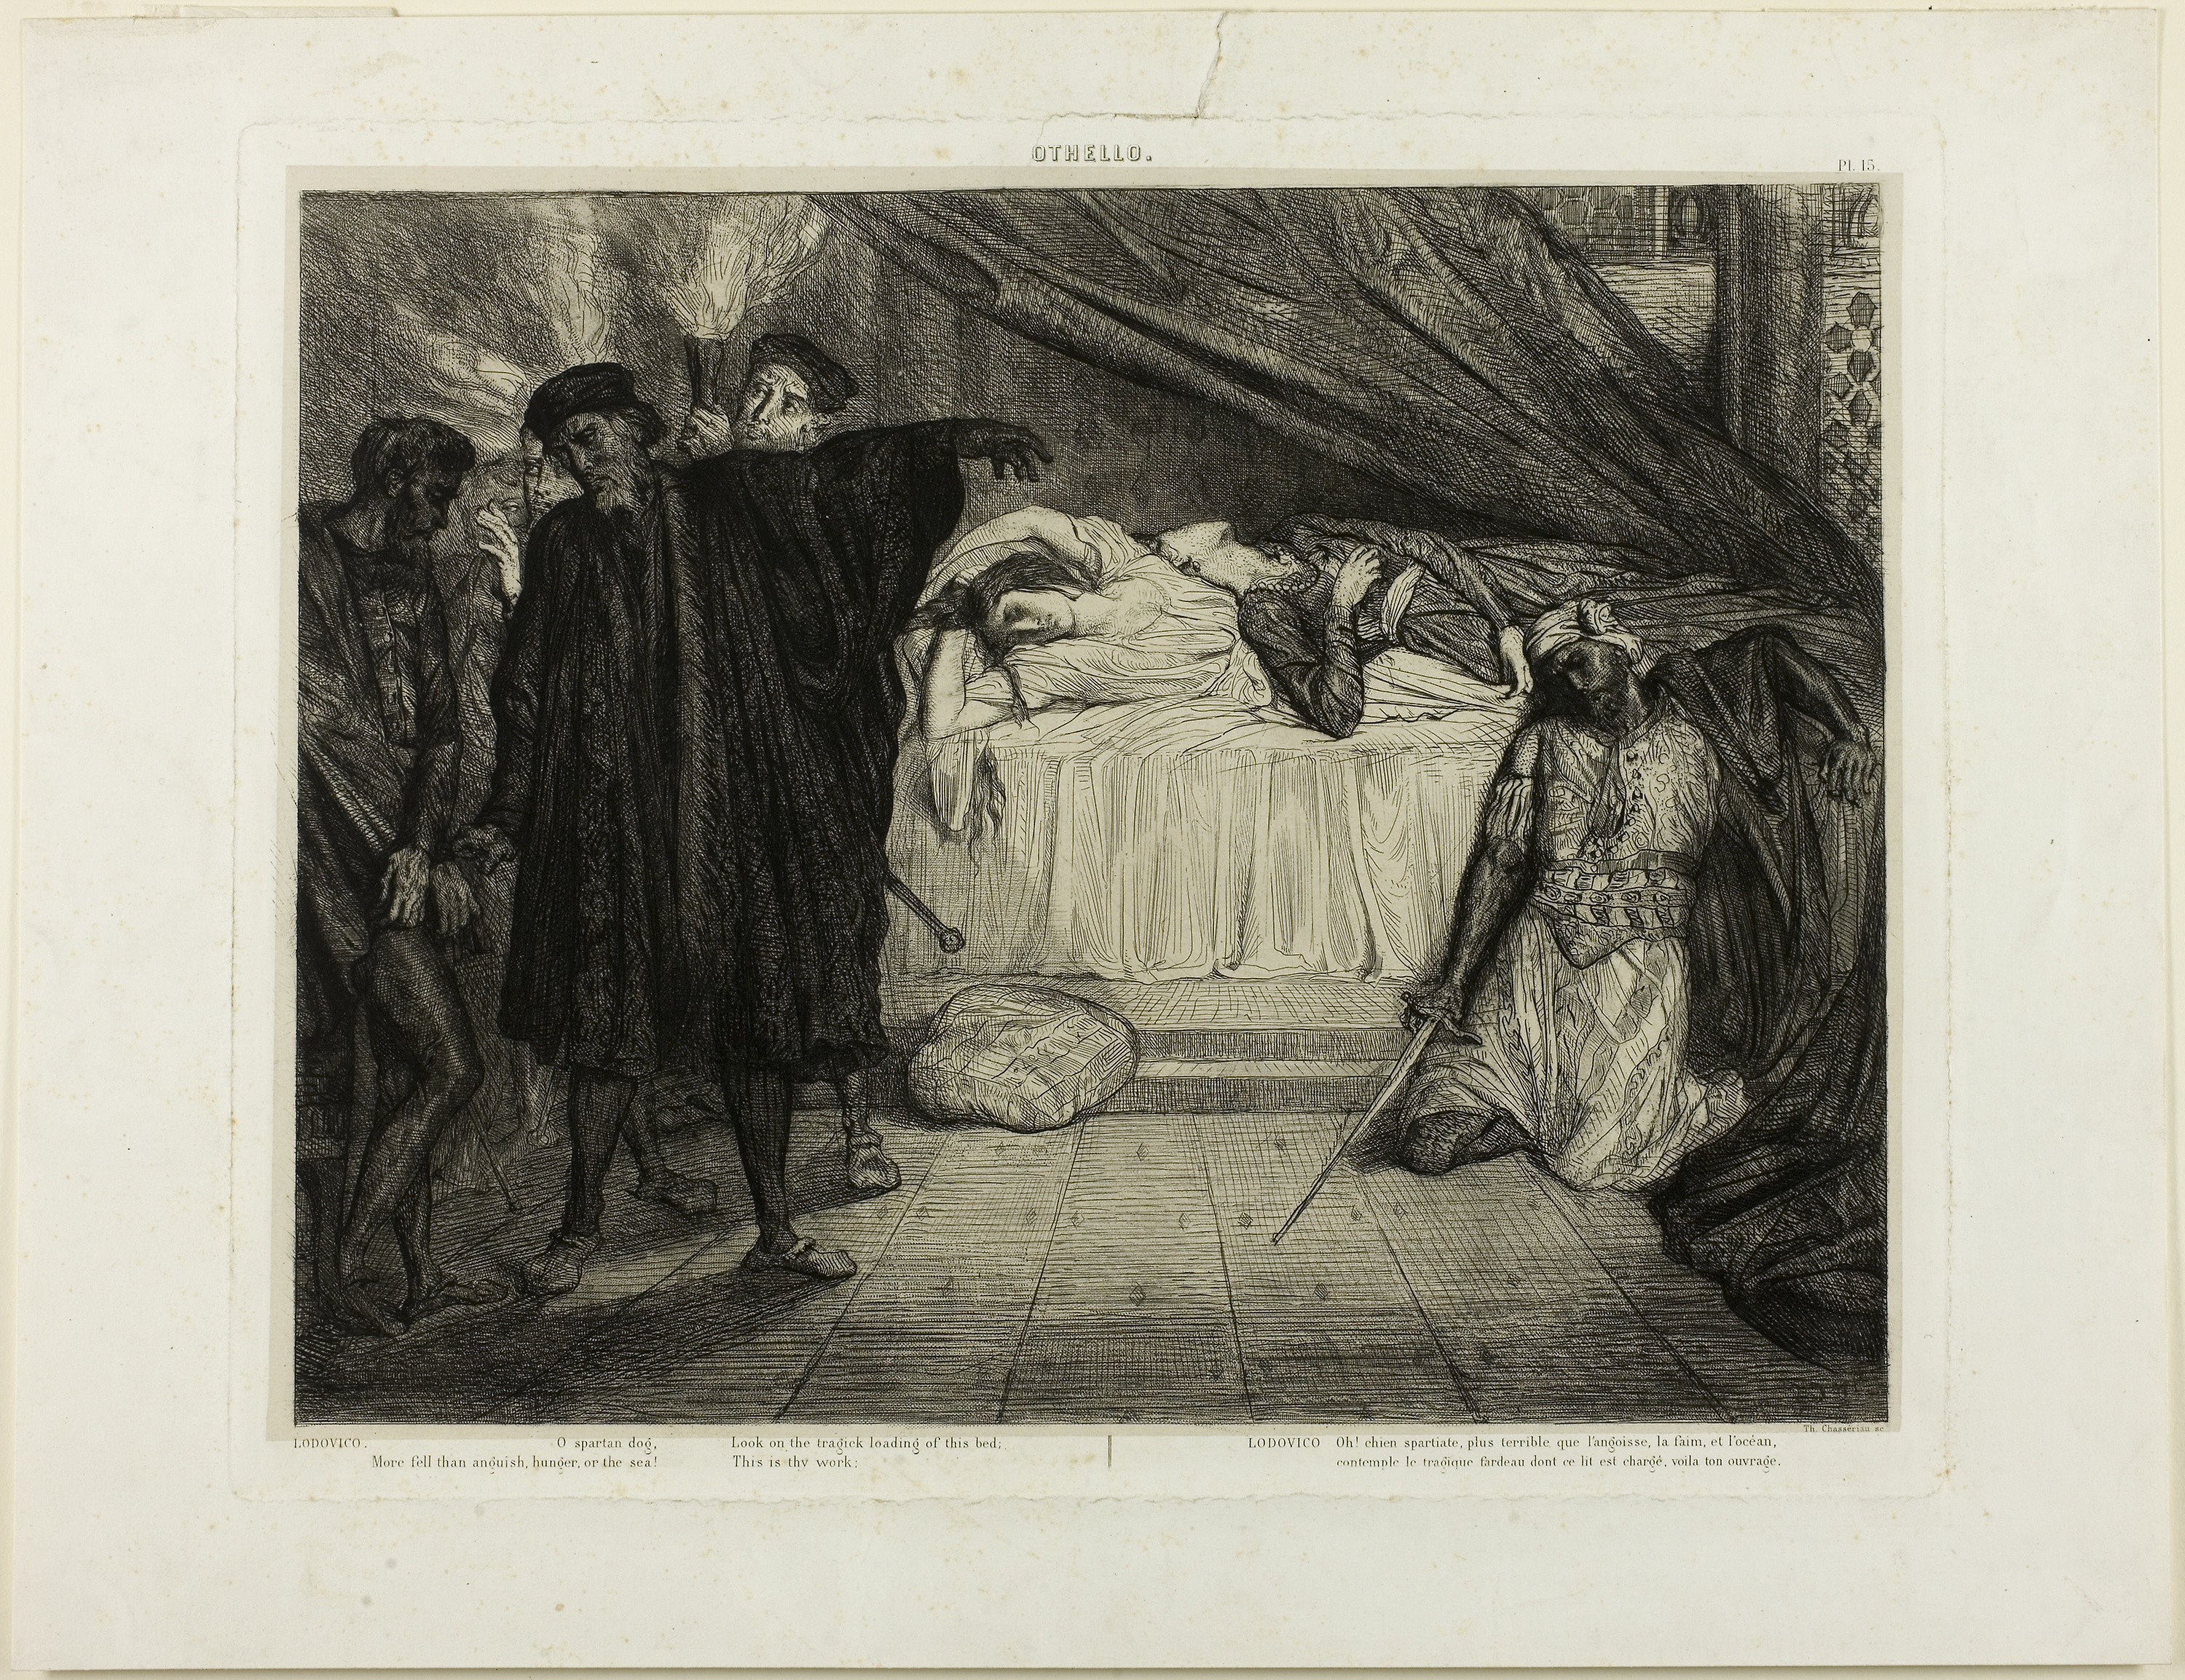
art, picture frame, painting, history, modern art, artwork, portrait, visual arts, drawing